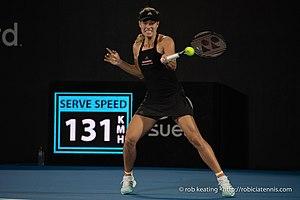
Angelique Kerber, née le 18 janvier 1988 à Brême, est une joueuse de tennis professionnelle allemande.